Pennsylvania Avenue National Historic Site

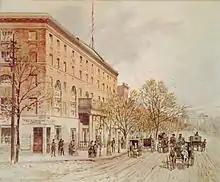
An 1860 watercolor of Pennsylvania Avenue at 6th Street with the not yet finished United States Capitol in the distance and the National Hotel on the left

The Pennsylvania Avenue area of the city saw limited growth prior to the 1850s, although a number of firsts also occurred in the area. James Greenleaf, an early land speculator in the city, erected the first buildings, including six row houses, on Pennsylvania Avenue in the spring and summer of 1794 at the corner of Pennsylvania Avenue NW and 22nd Street NW, and another seven similar buildings were erected about the same time by Walter Stewart, a Continental Army general during the American Revolutionary War. The "Six Buildings" erected by Greenleaf served as the first headquarters of the United States Department of State and the United States Department of the Navy in 1800, while one of the buildings across the street housed the United States Department of War. Two of the city's first three street lamps were established in the area near Capitol Hill in December 1801.